Lepidoptera

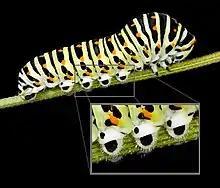
Caterpillar prolegs on "Papilio machaon"

The abdomen, which is less sclerotized than the thorax, consists of 10 segments with membranes in between, allowing for articulated movement. The sternum, on the first segment, is small in some families and is completely absent in others. The last two or three segments form the external parts of the species' sex organs. The genitalia of Lepidoptera are highly varied and are often the only means of differentiating between species. Male genitals include a valva, which is usually large, as it is used to grasp the female during mating. Female genitalia include three distinct sections.